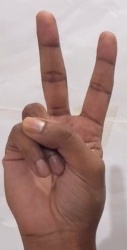
ASL sign: V